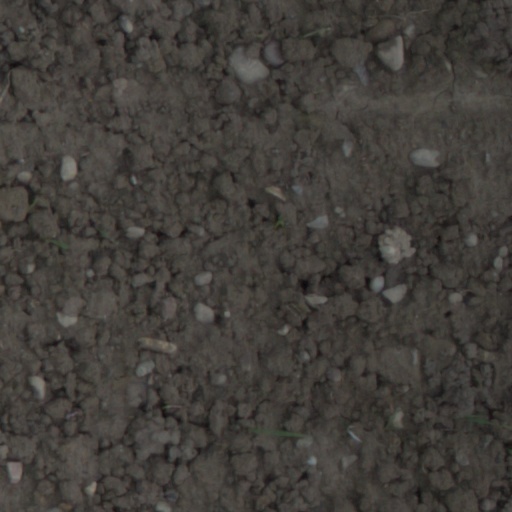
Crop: wheat